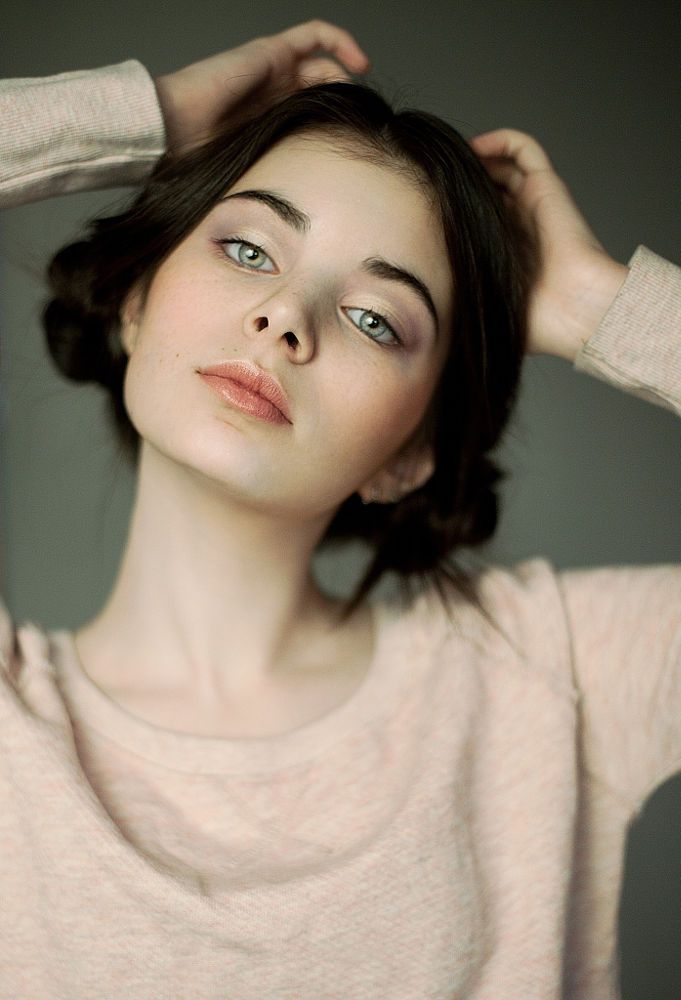
Gender: women